La clemenza di Tito (Colin Davis recording)

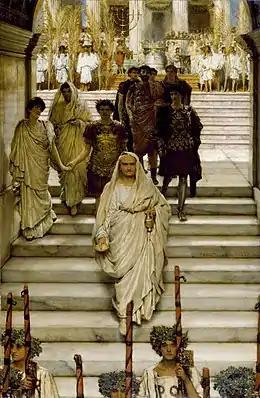
The Emperor Titus Vespasianus imagined by Sir Lawrence Alma-Tadema in 1885

The musicologist Stanley Sadie reviewed the album on LP in "Gramophone" in November 1977. Philips's casting of Dame Janet Baker and Yvonne Minton had given the recording "immense strength and dramatic vitality at its centre", he wrote. As Vitellia, the bitter daughter of a deposed emperor trying to manipulate her lover into murdering her father's successor, Baker was by turns subtle or domineering as the moment required. She sang with a "marvellous firmness and evenness of tone and steadiness of line", falling into imperfection only when Mozart took her higher up the stave than she was comfortable with. In the "castrato" role of Sesto, the infatuated instrument of Vitellia's scheming, Yvonne Minton delivered a performance that was arguably more impressive still. She was equally successful at portraying both sides of Sesto's character: the youth besotted with his vengeful mistress, and the "Roman of the highest standards of honour, courage and resolve" torn by the competing claims of duty and desire. And as well as singing with "real dramatic power", Minton displayed "virtuosity of a high order". Pure, superb and magnificent were just some of the accolades that Sadie bestowed on her vocalism, although he acknowledged that sometimes. like Baker, she perpetrated an imperfect note which should have been mended by a retake. Stuart Burrows was scarcely less good as the third of the opera's principals, "a strong Tito, lyrical when he [was] being gentle and merciful, yet with a force ... in the more imperial music that [made] him a plausible figure as a Roman emperor." Frederica von Stade did splendidly in another Mozart "en travesti" role to set beside her Cherubino, singing Annio with force and true rhetorical power in the scene where the young man advised Sesto to throw himself on Tito's mercy. In the other secondary roles, Lucia Popp was affecting as an argent-bright Servilia and Robert Lloyd was "properly sturdy" as the Praetorian soldier, Publio. Covent Garden's orchestra played splendidly, with the opera's famous clarinet and basset-horn obbligatos both dispatched with distinction. Conducting, Davis infused the album with all the energy of a live performance, eliciting "taut rhythms, firm accents [and] a general urgency". It was obvious that Davis, his orchestra and several of his soloists had profited greatly having presented "Tito" at Covent Garden. Well recorded and well balanced, the album was certainly the best version of the opera yet committed to disc.